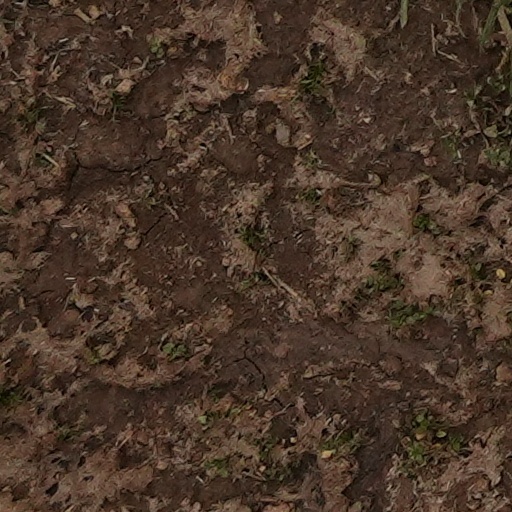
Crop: wheat